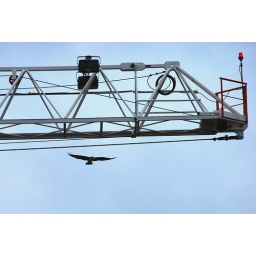
Just a bird flying around a crane.